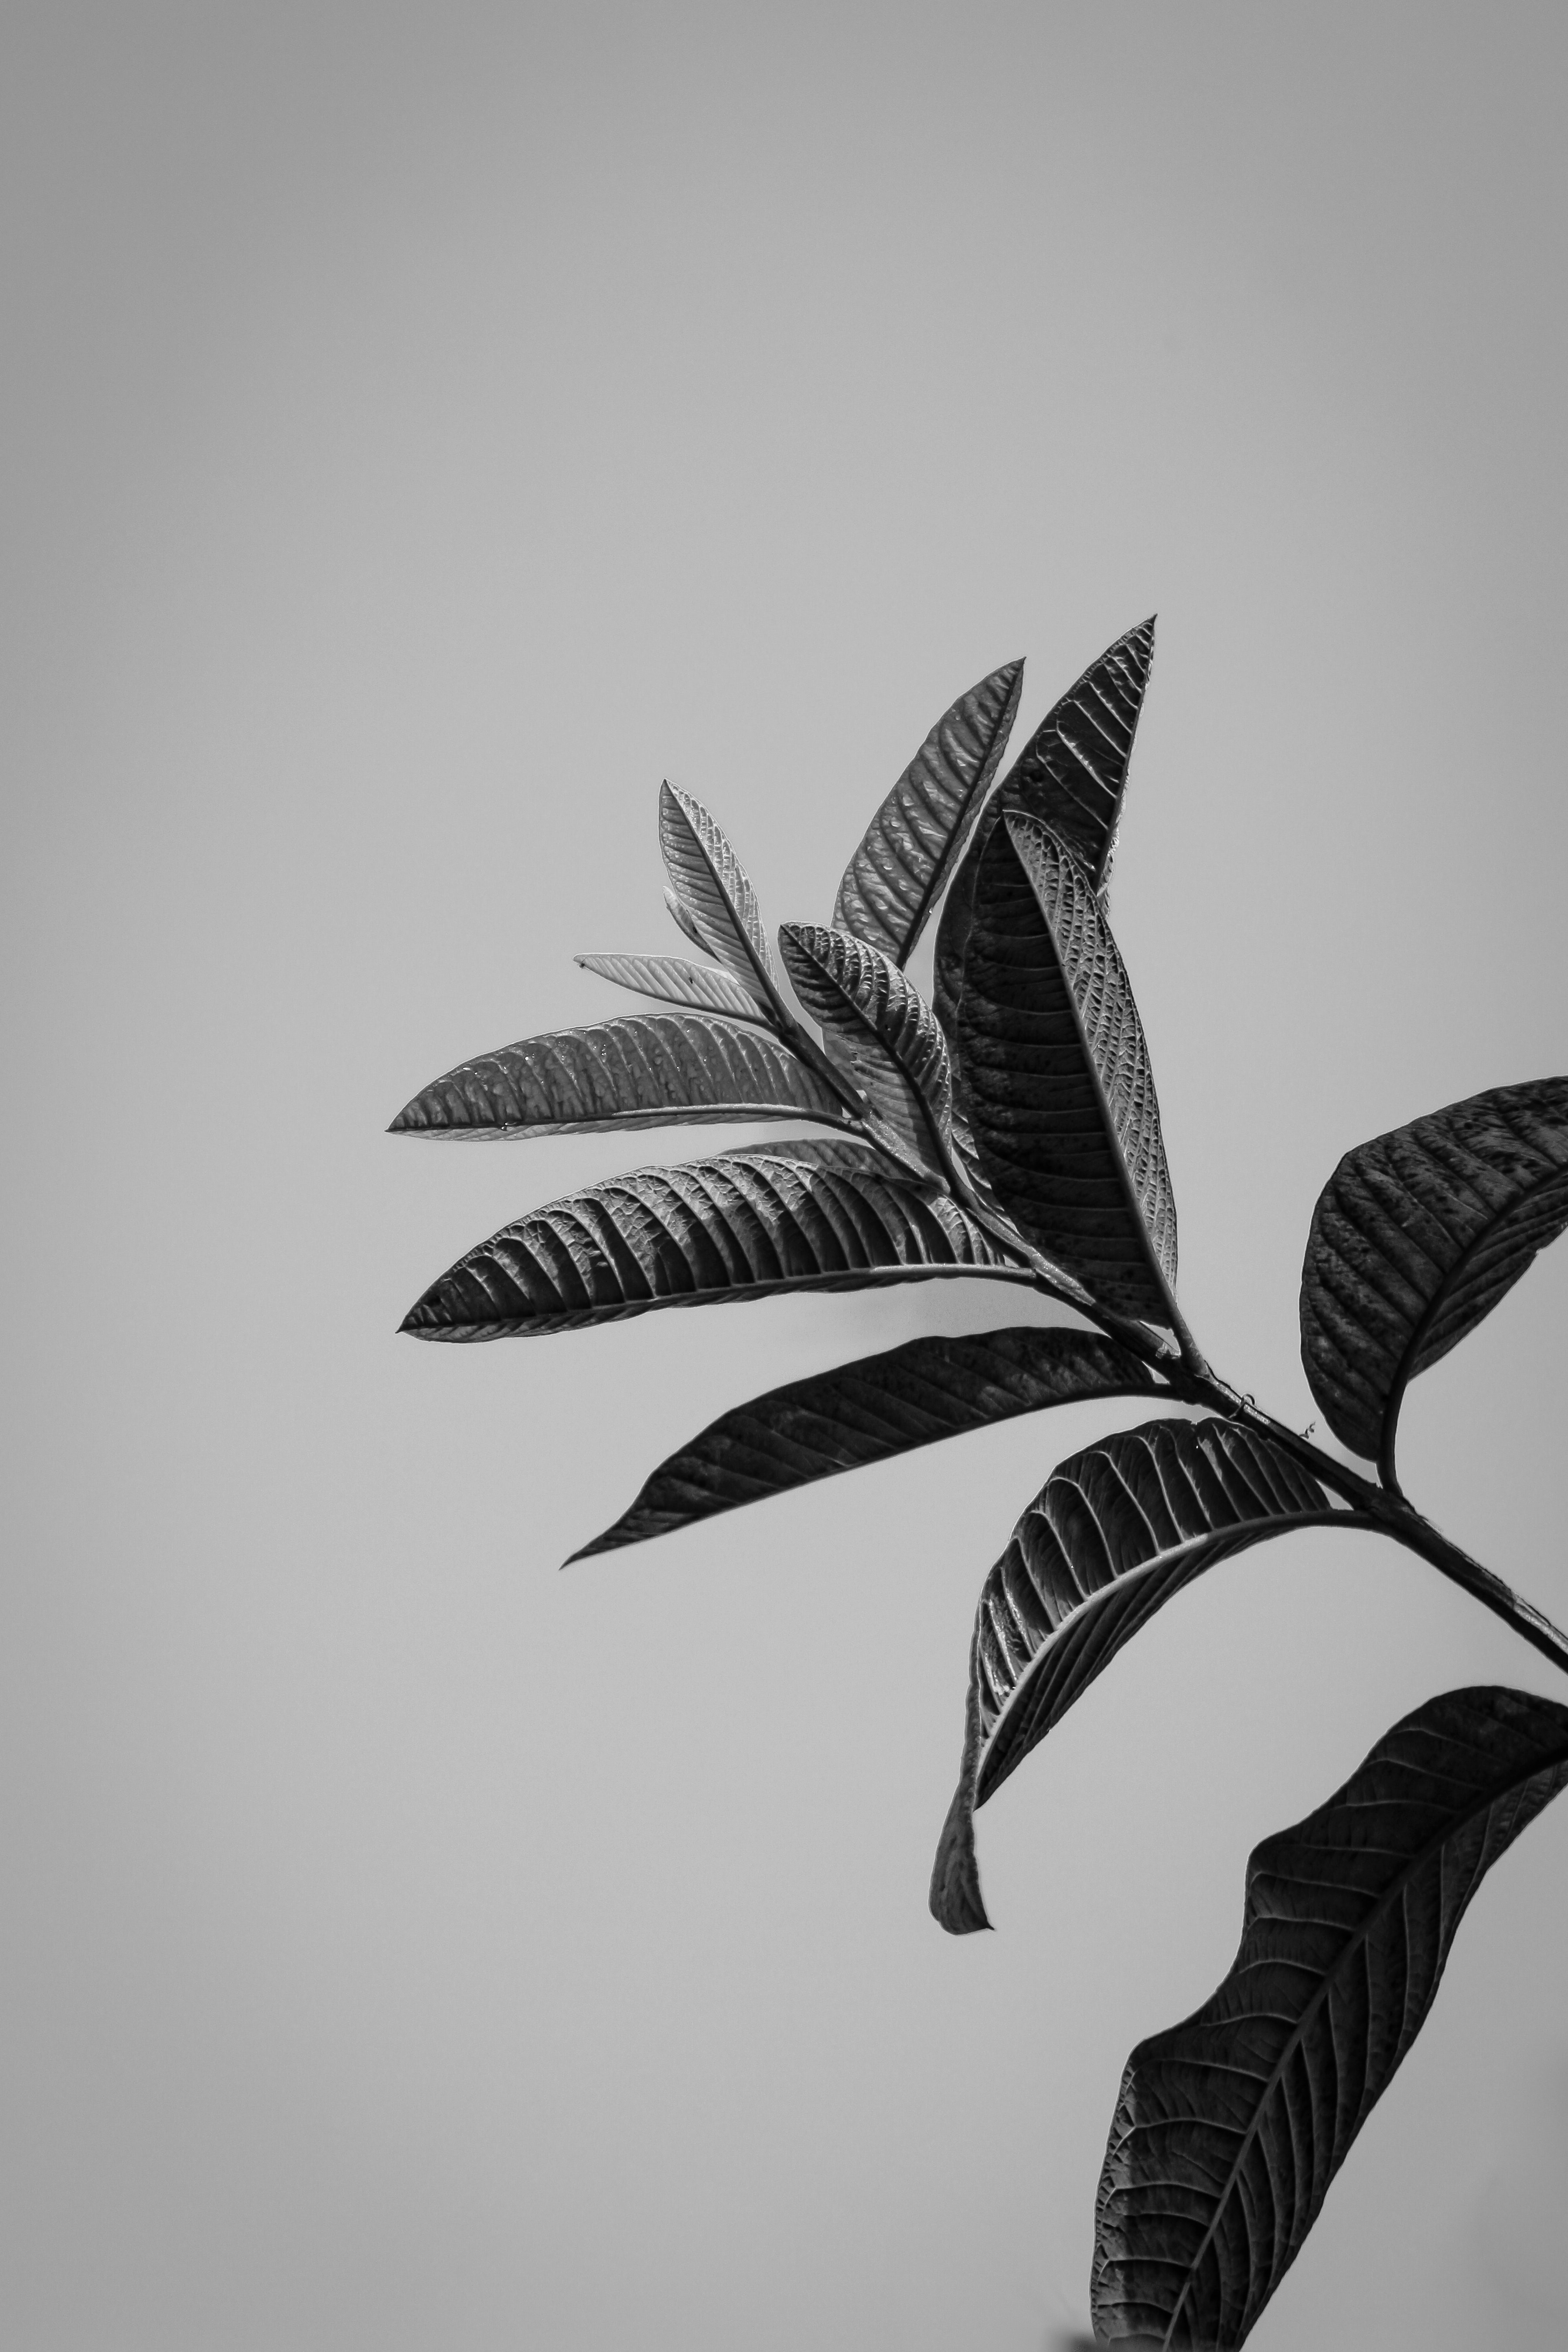
leaf, plant, sky, terrestrial plant, arecales, tree, flower, flowering plant, landscape, palm tree, twig, monochrome photography, art, forest, monochrome, herb, metal, jungle, soil, plant stem, darkness, still life photography, fog, mist, vascular plant, pattern, wood, illustration, drawing, font